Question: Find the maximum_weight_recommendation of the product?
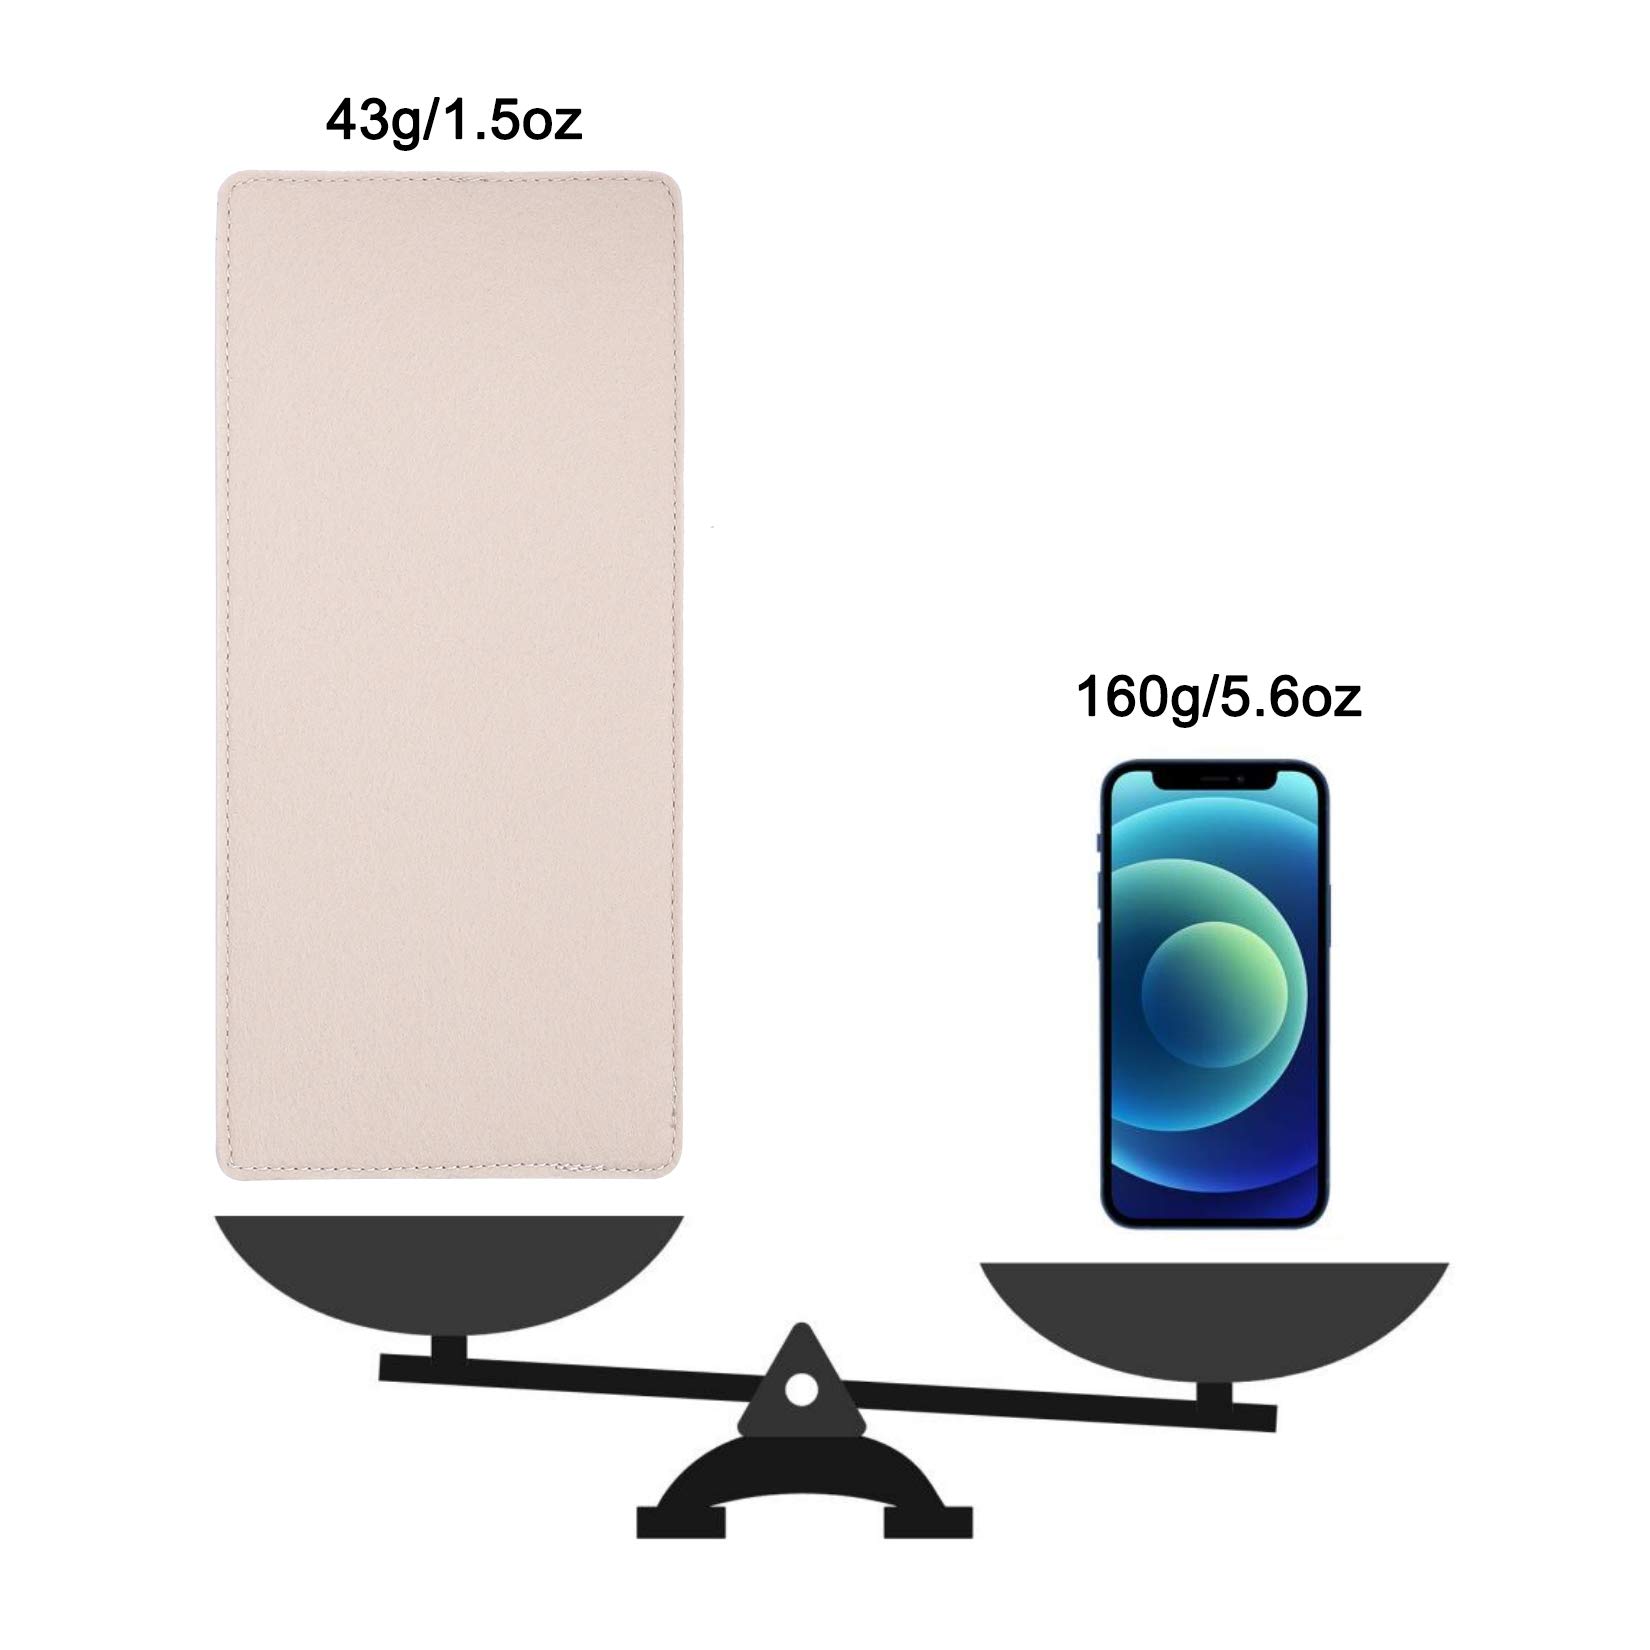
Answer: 5.6 ounce